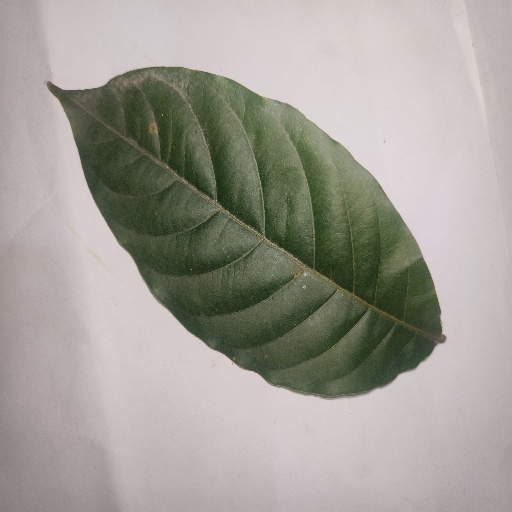
Species: HariTaki
Leaf condition: Healthy Leaf